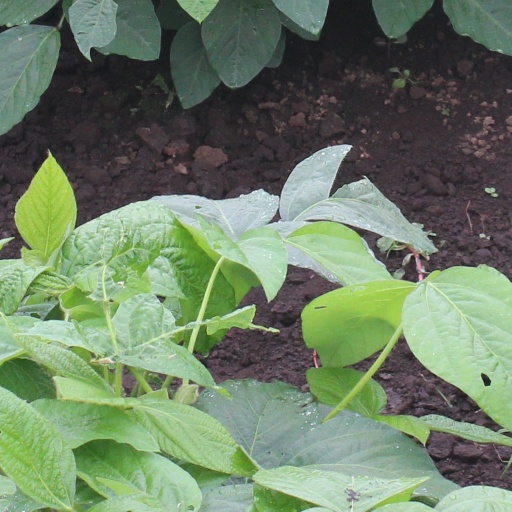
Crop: soybean